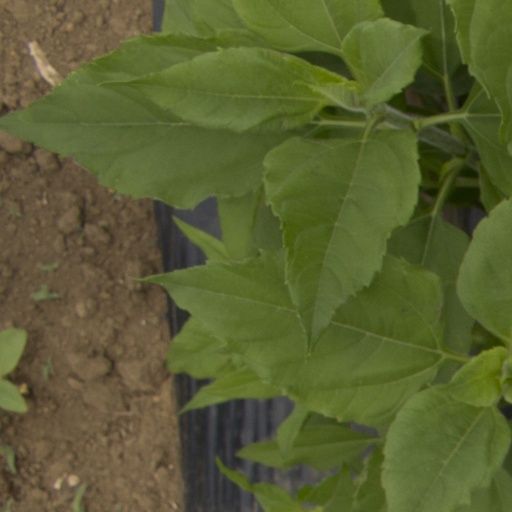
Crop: Jerusalem artichoke